Peter McVerry

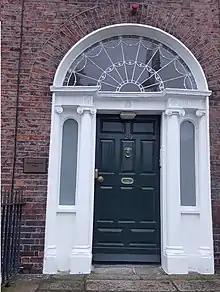
Head office of the McVerry Trust at Mountjoy Square

The Peter McVerry Trust (known previously as The Arrupe Society) was founded in 1983 as a charity to reduce homelessness in Ireland. The organisation was a continuation of work Fr. McVerry had been doing in Ballymun. The Arrupe Jesuit community in Ballymun involved itself directly with missionary work on the ground in one of Dublin’s poorest districts; working to scaffold community-building among socially disadvantaged people.